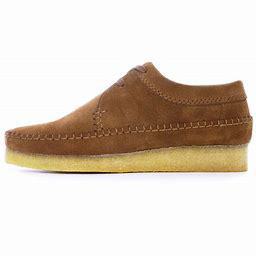
Brand: Clarks
Model: 100